River pirate

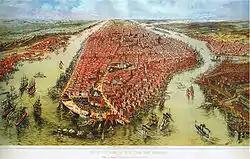
The New York City waterfront where river pirates harassed shipping from 1866 to 1877.

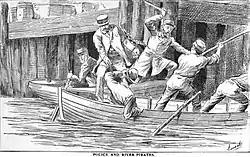
New York City Police fighting river pirates along the 19th century New York City waterfront

From 1866 to 1877, the New York City waterfront was infested with gangs of river pirates along the Hudson and East Rivers. River piracy consisted mainly of pirates stealing goods and cargo from ships in open water and docked along the waterfront piers. Many of the river pirates that formed to these gangs were well organized and consisted mainly of working class Irish Americans and Irish immigrants. The most notorious New York river pirate gangs were the Charlton Street Gang, Hook Gang, and Patsey Conroy Gang.